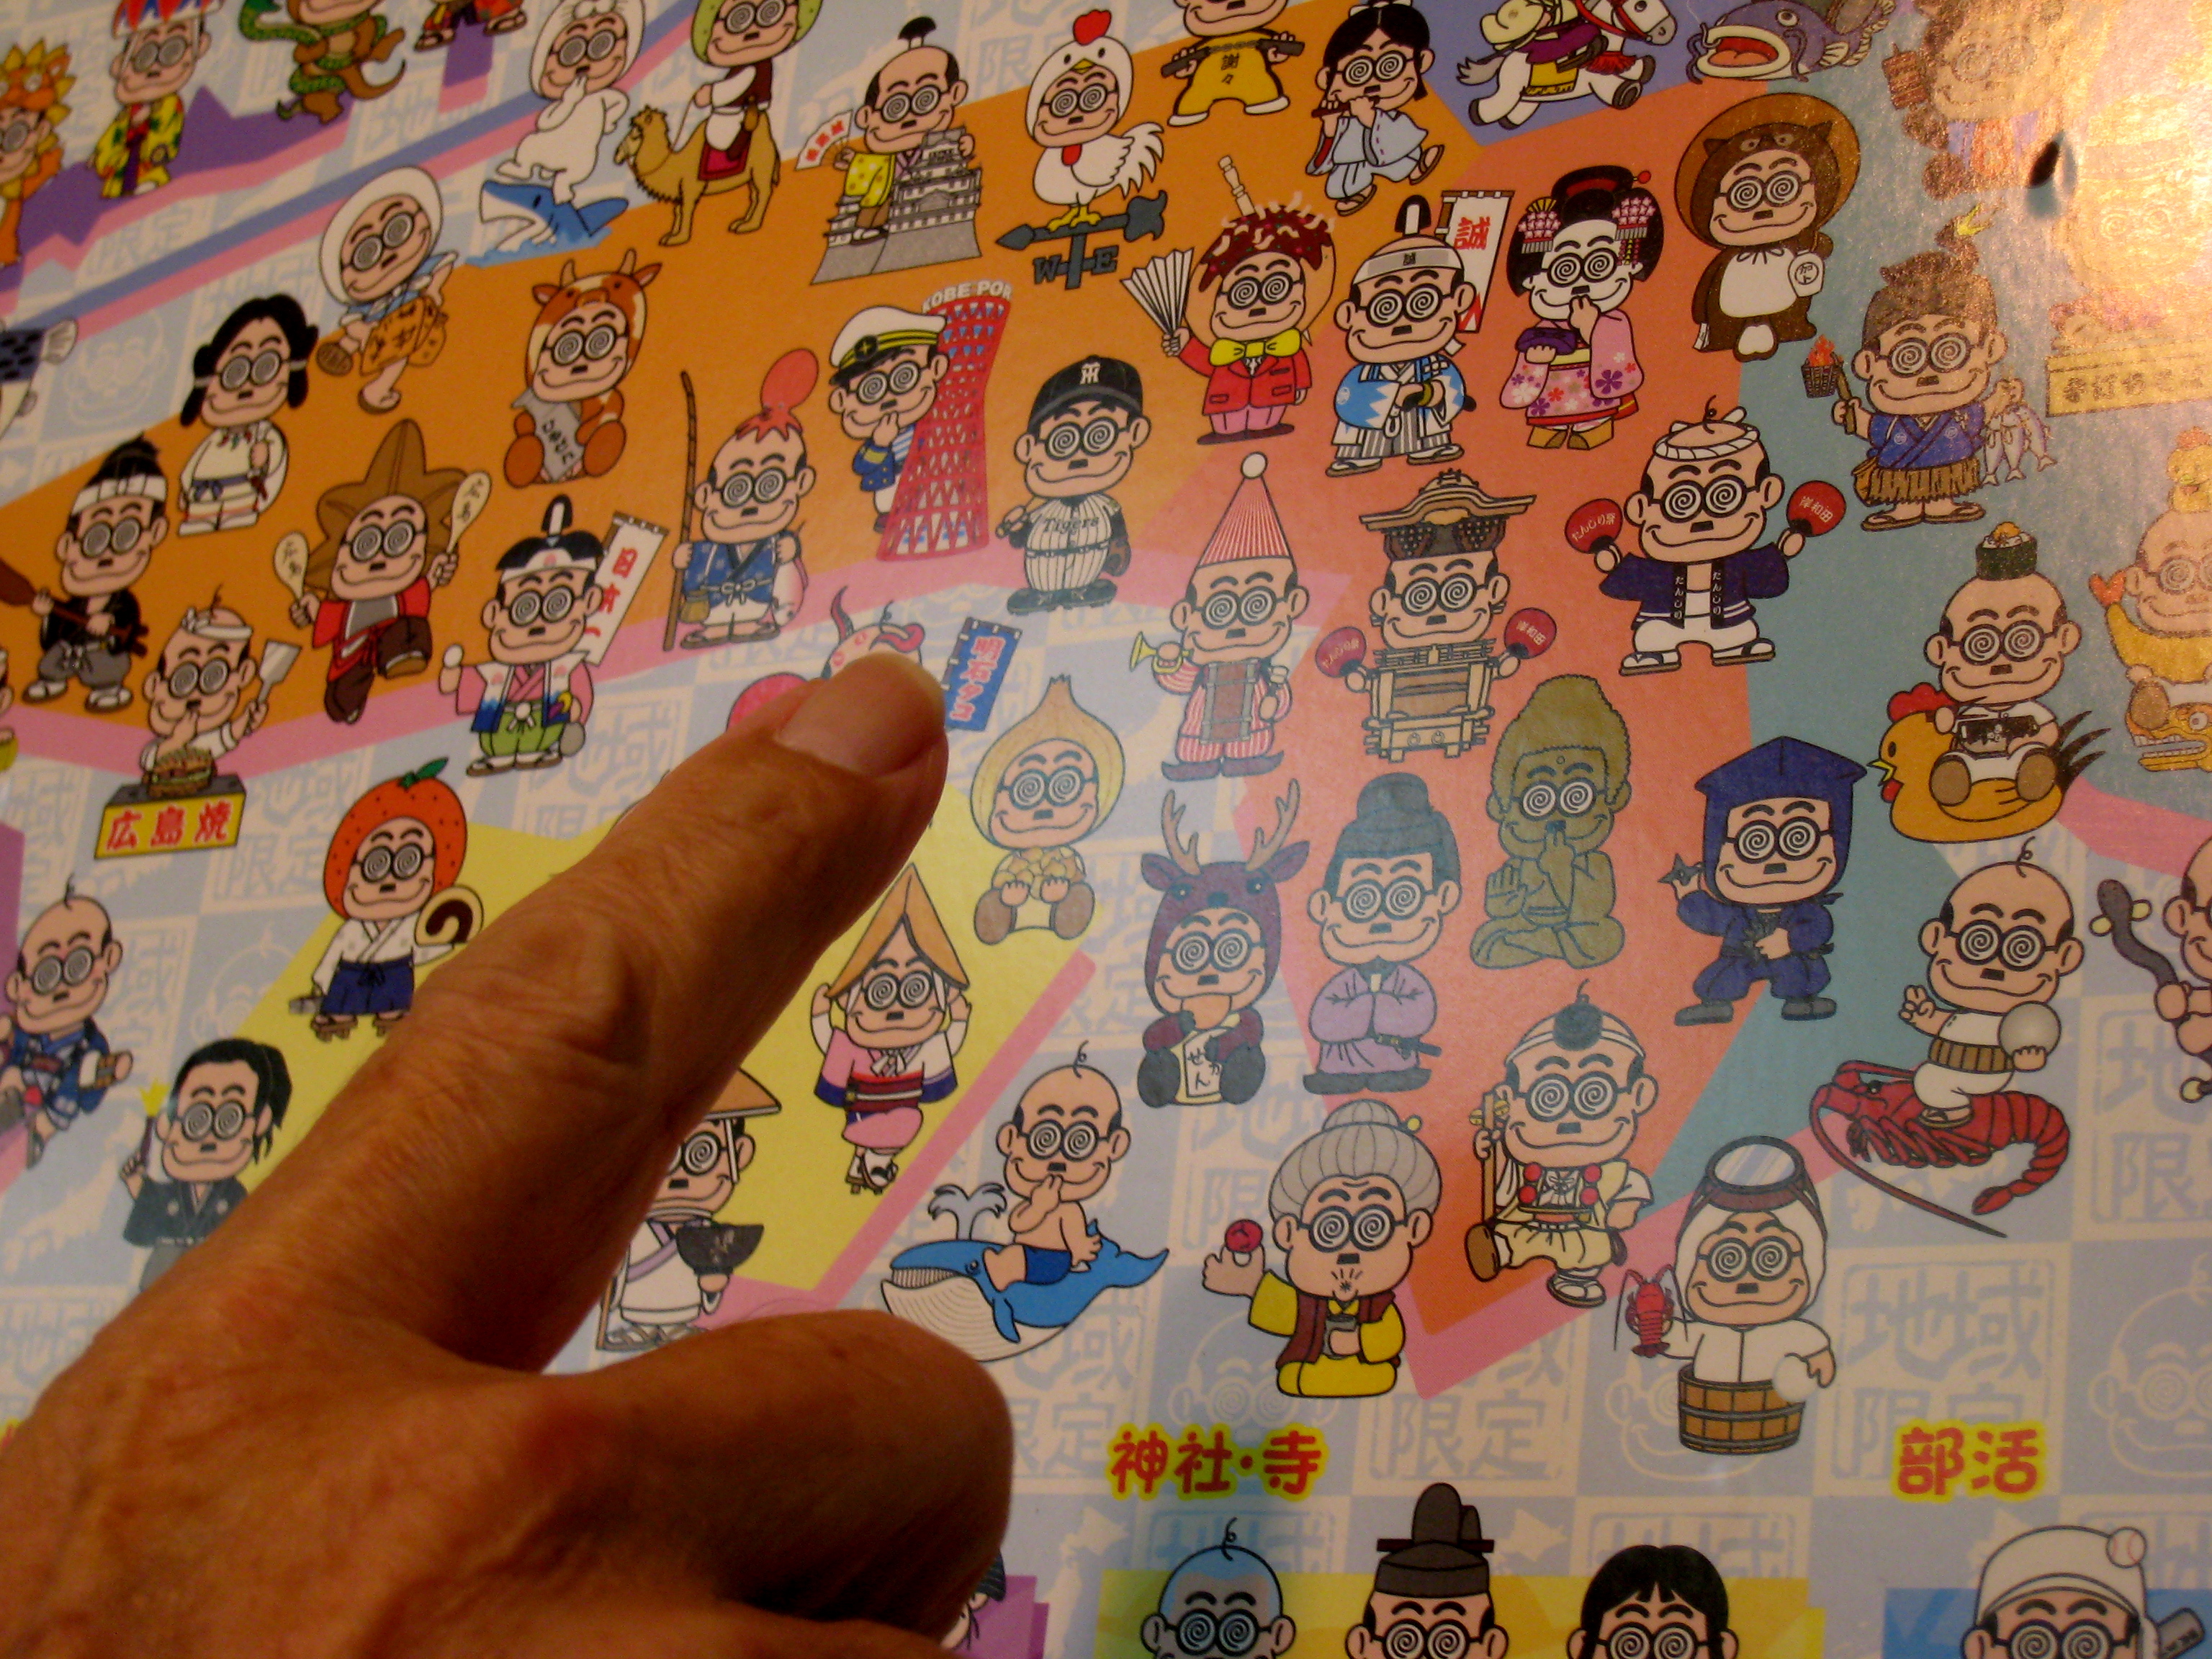
japan, painting, art, drawing, mural, kyoto